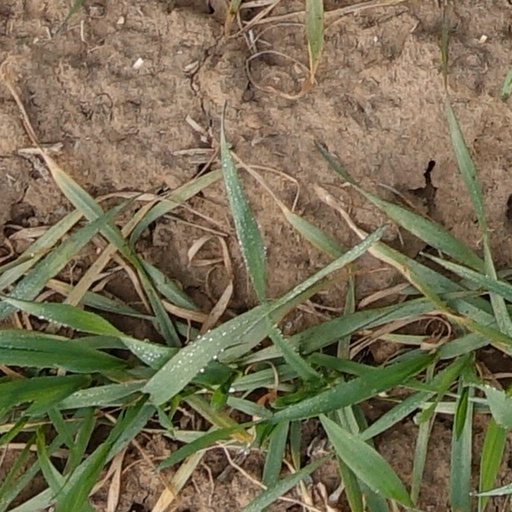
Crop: wheat